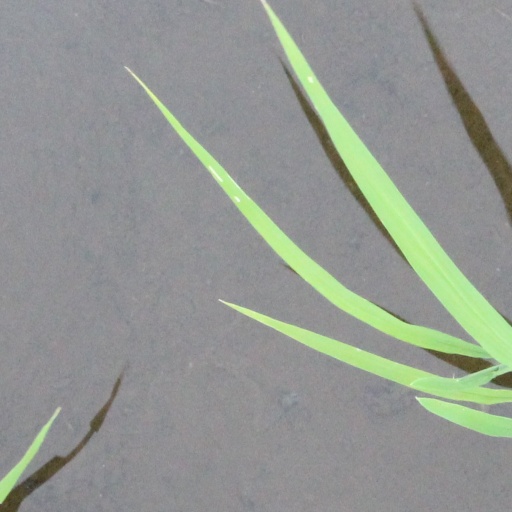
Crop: rice